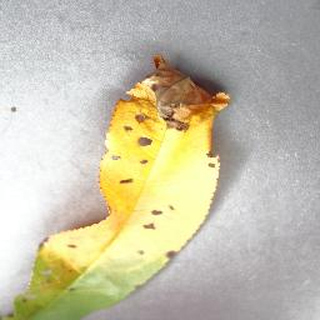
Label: peach_bacterial_spot